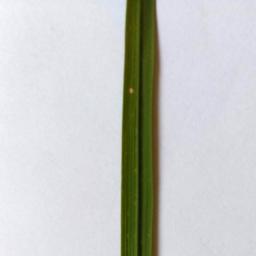
Label: Rice___Leaf_Blast